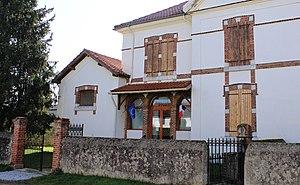
Mairie de Laméac (Hautes-Pyrénées)
Laméac est une commune française située dans le département des Hautes-Pyrénées, en région Occitanie.